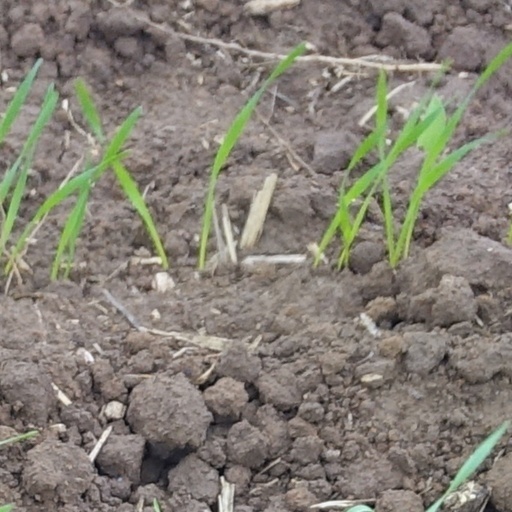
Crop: wheat